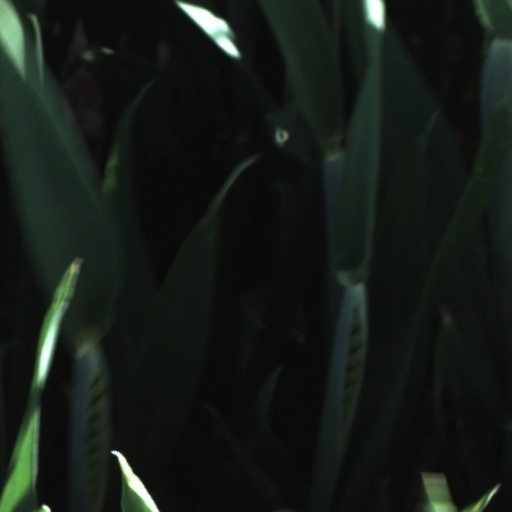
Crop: wheat